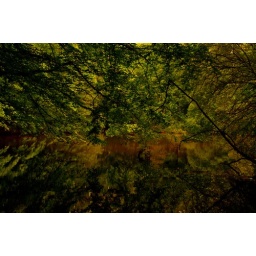
trees reflecting in water